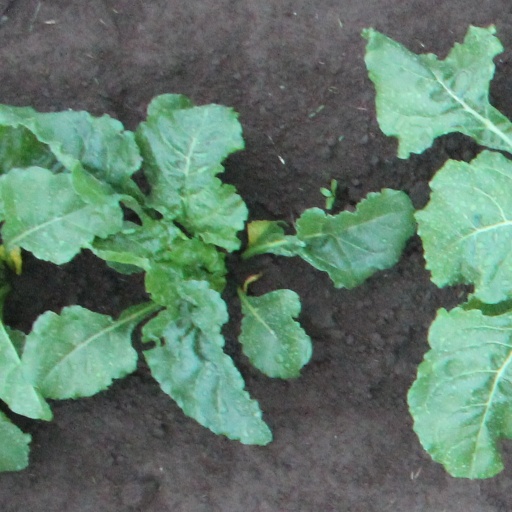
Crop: sugar beet